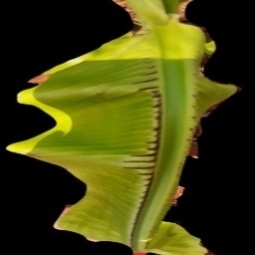
Label: Magnesium